Patrick Kane

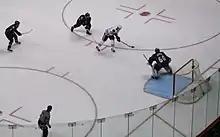
Kane with a breakaway during his inaugural NHL season, February 2008

Kane made his NHL debut on October 4, 2007, against the Minnesota Wild. He recorded his first assist and first shootout goal (a game-winner) two days later against Dominik Hašek of the Detroit Red Wings. He scored his first NHL goal on October 19, beating José Théodore of the Colorado Avalanche. With a quick start to his rookie campaign, on November 2, Kane was named the NHL Rookie of the Month for October after scoring 5 goals and 11 assists in 12 games. On December 15, Kane and the Blackhawks visited the Buffalo Sabres to mark Kane's first return to Buffalo as a professional hockey player. Kane received a special cheer from his hometown and a special ceremony was held before the game. The Blackhawks lost the game 3–1, with Kane scoring their lone goal. Kane finished his first NHL campaign atop the rookie scoring race with 72 points. On June 12, 2008, he received the Calder Memorial Trophy, awarded to the NHL's rookie of the year, finishing ahead of teammate Jonathan Toews and Washington Capitals forward Nicklas Bäckström.